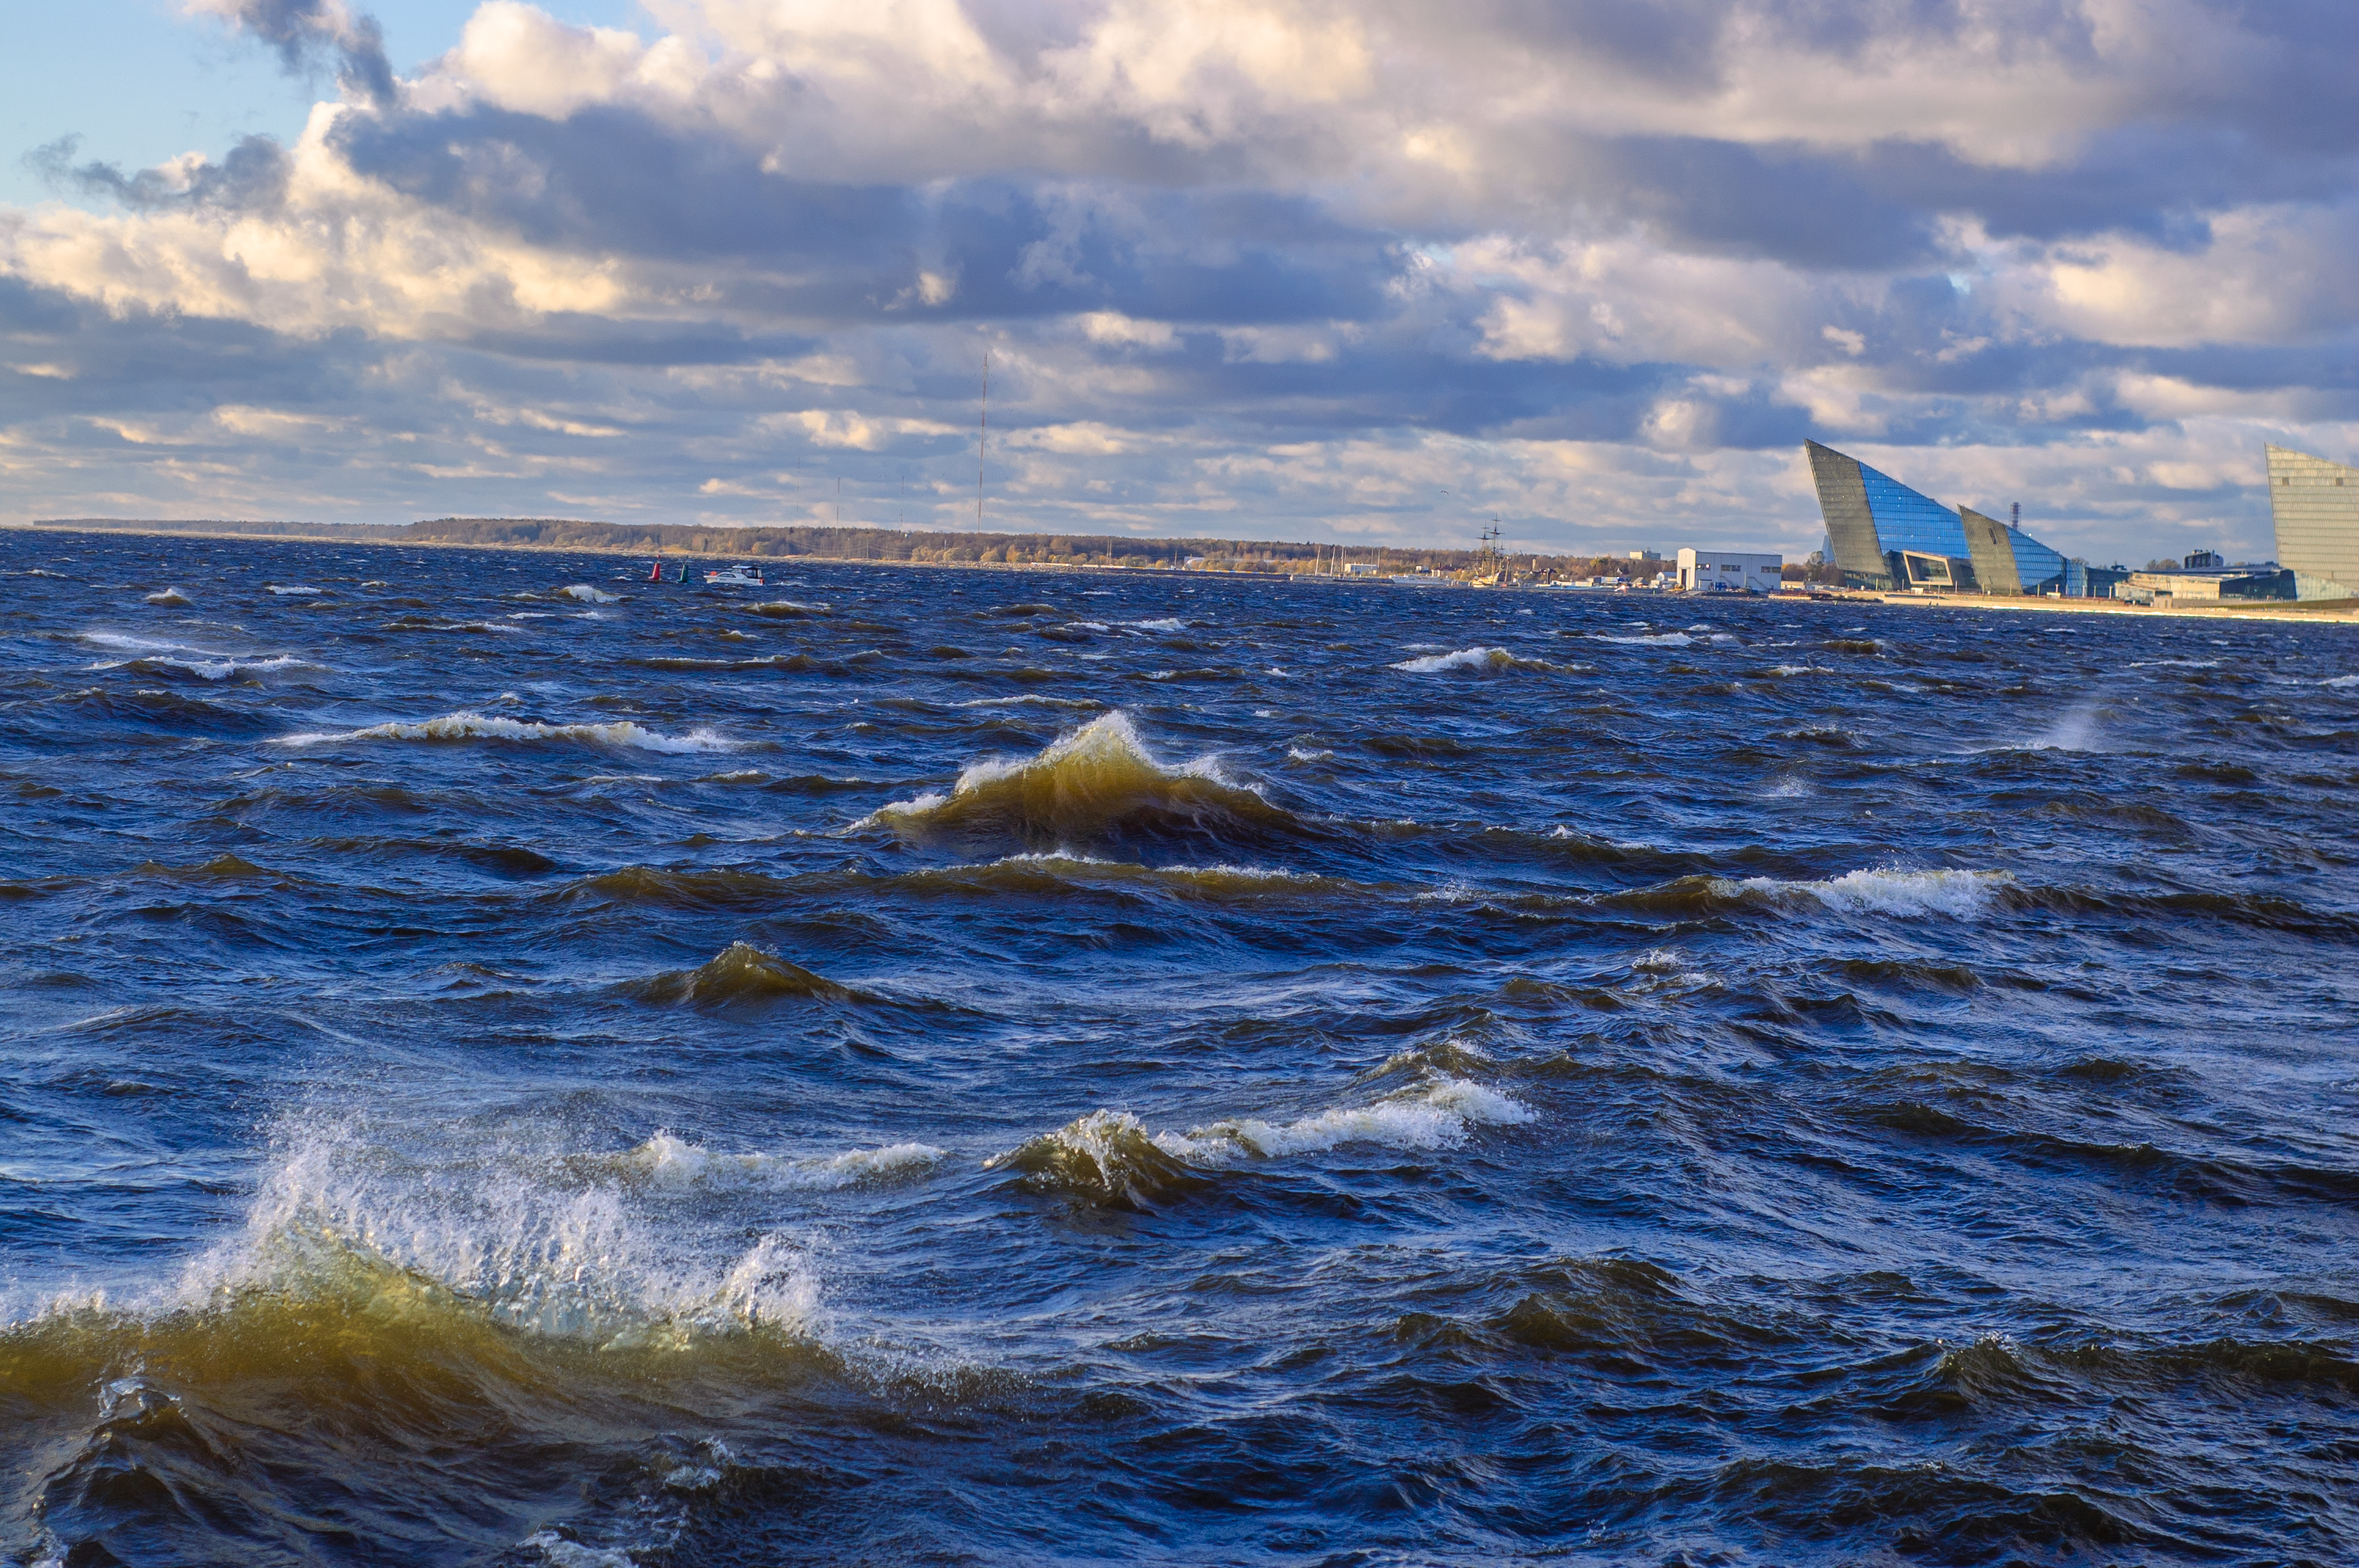
images